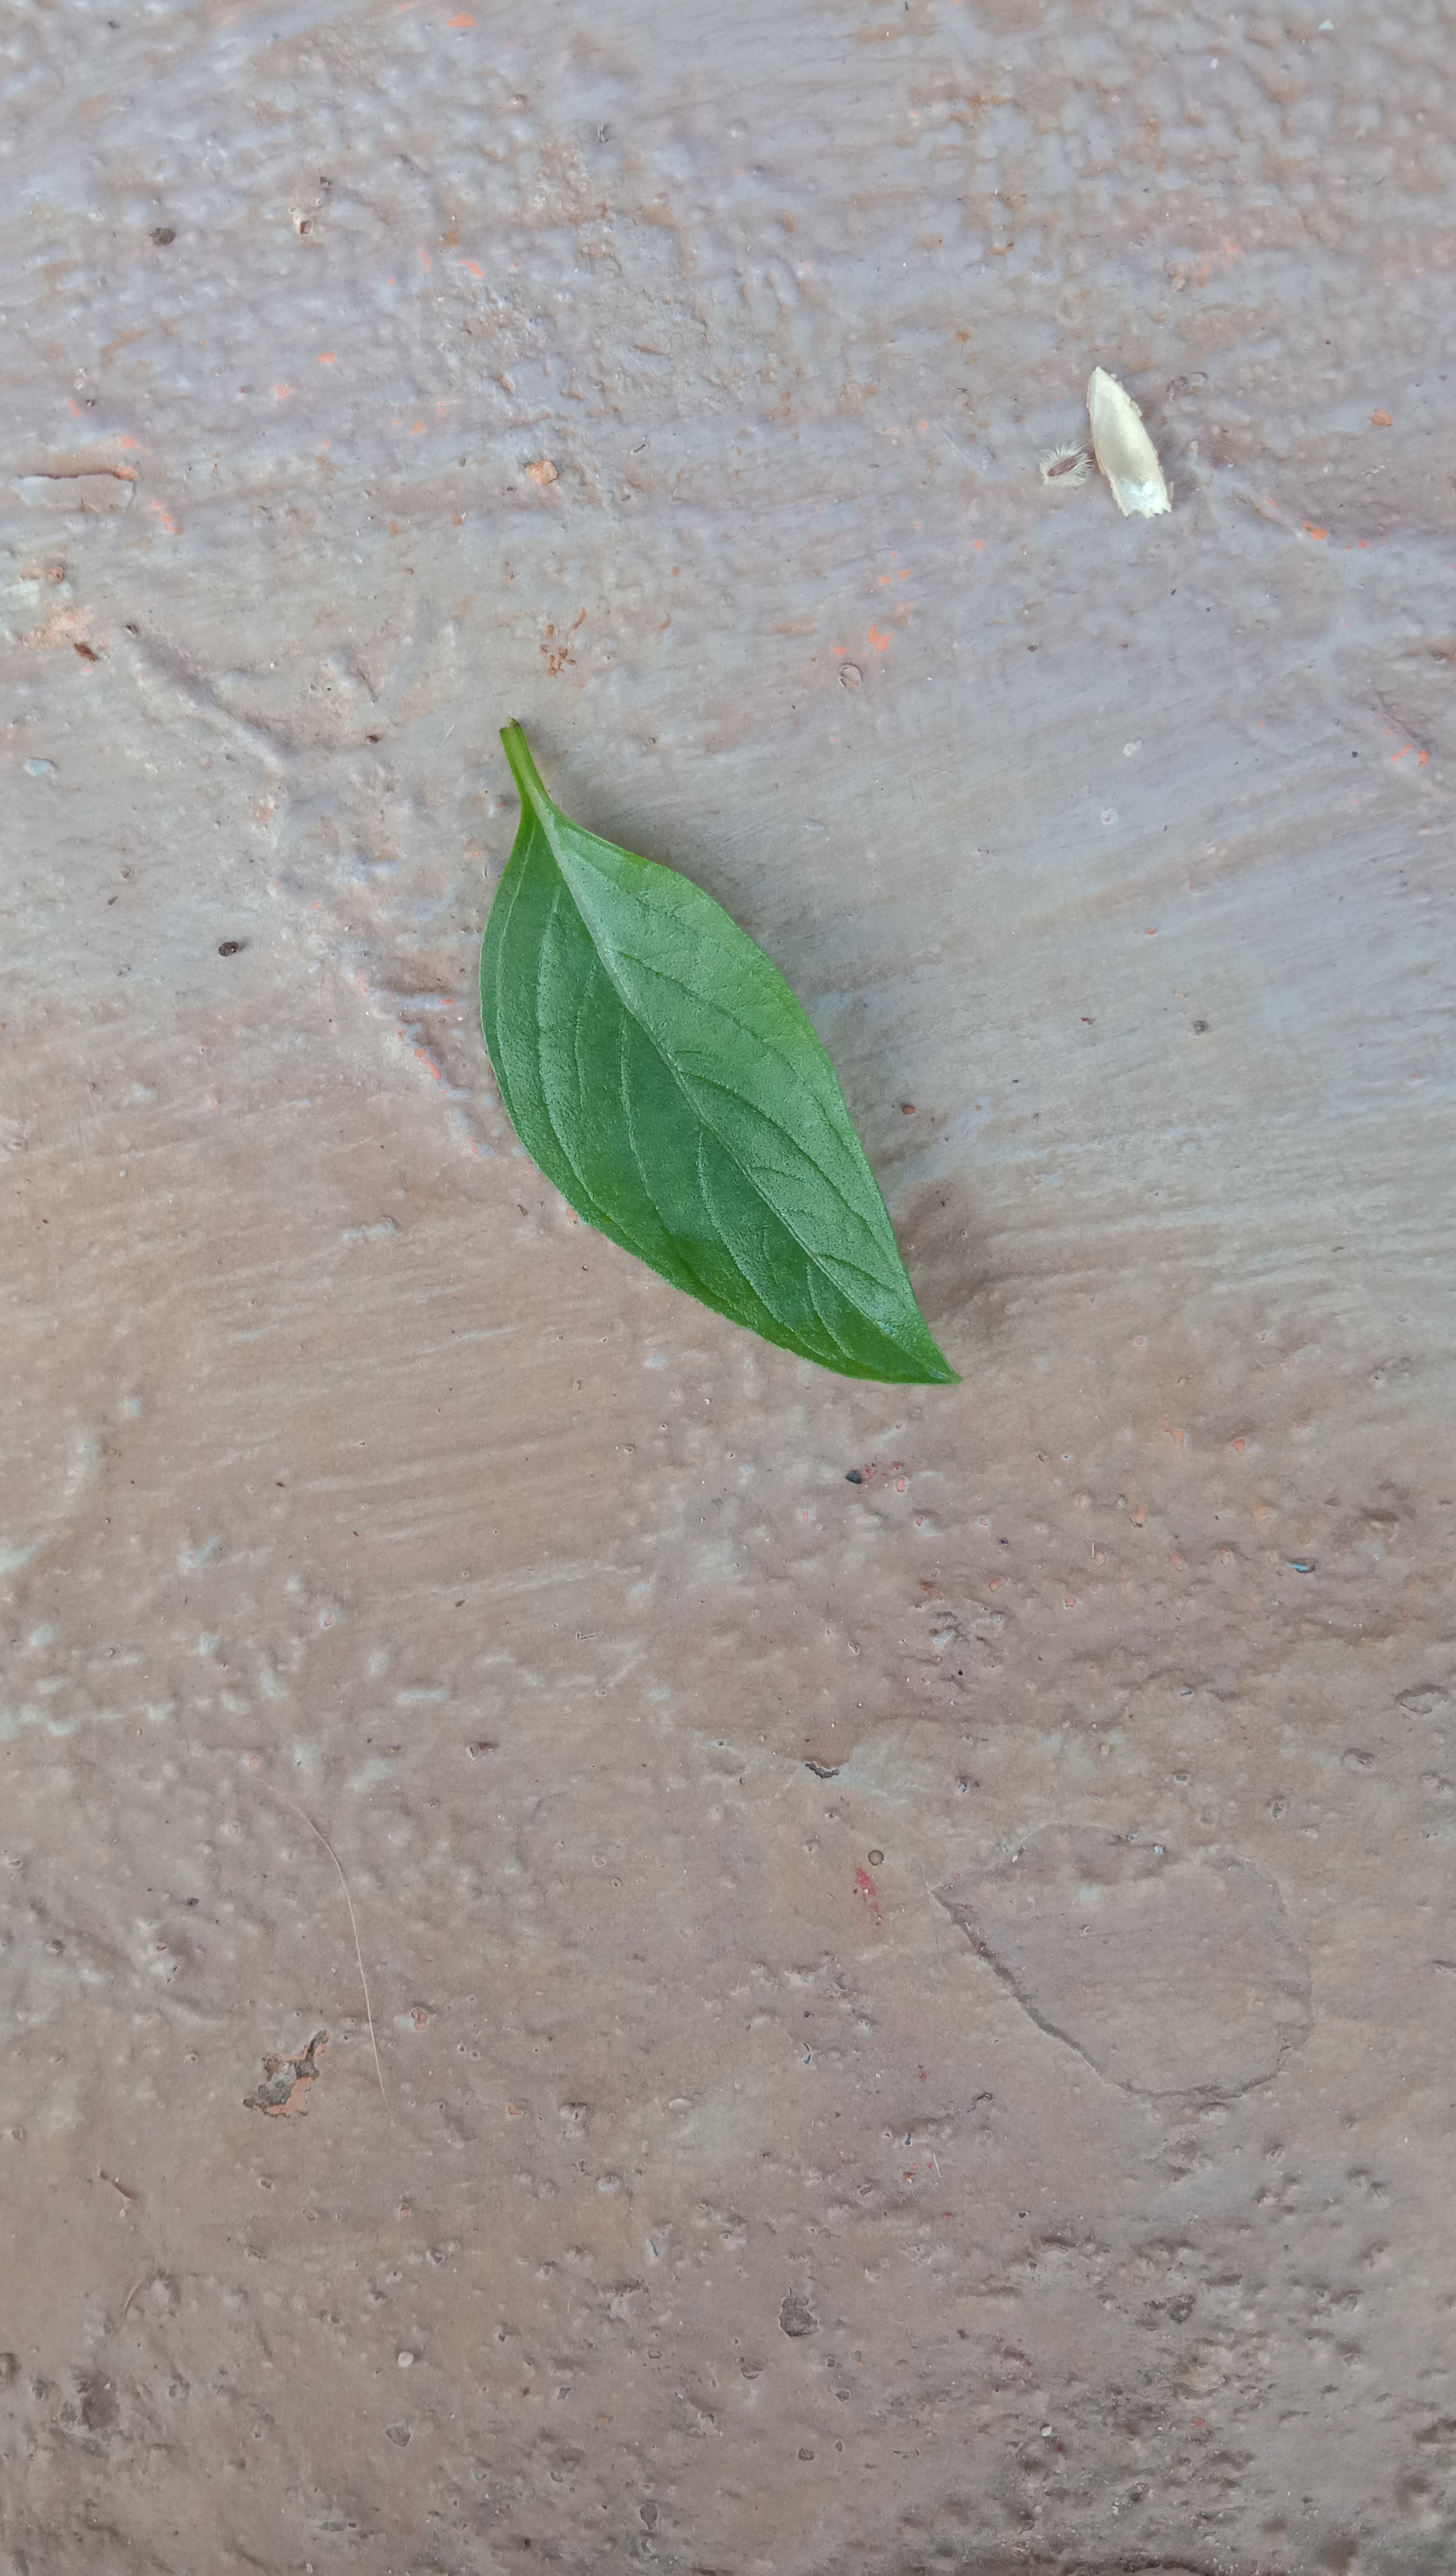
Plant: kamakasturi